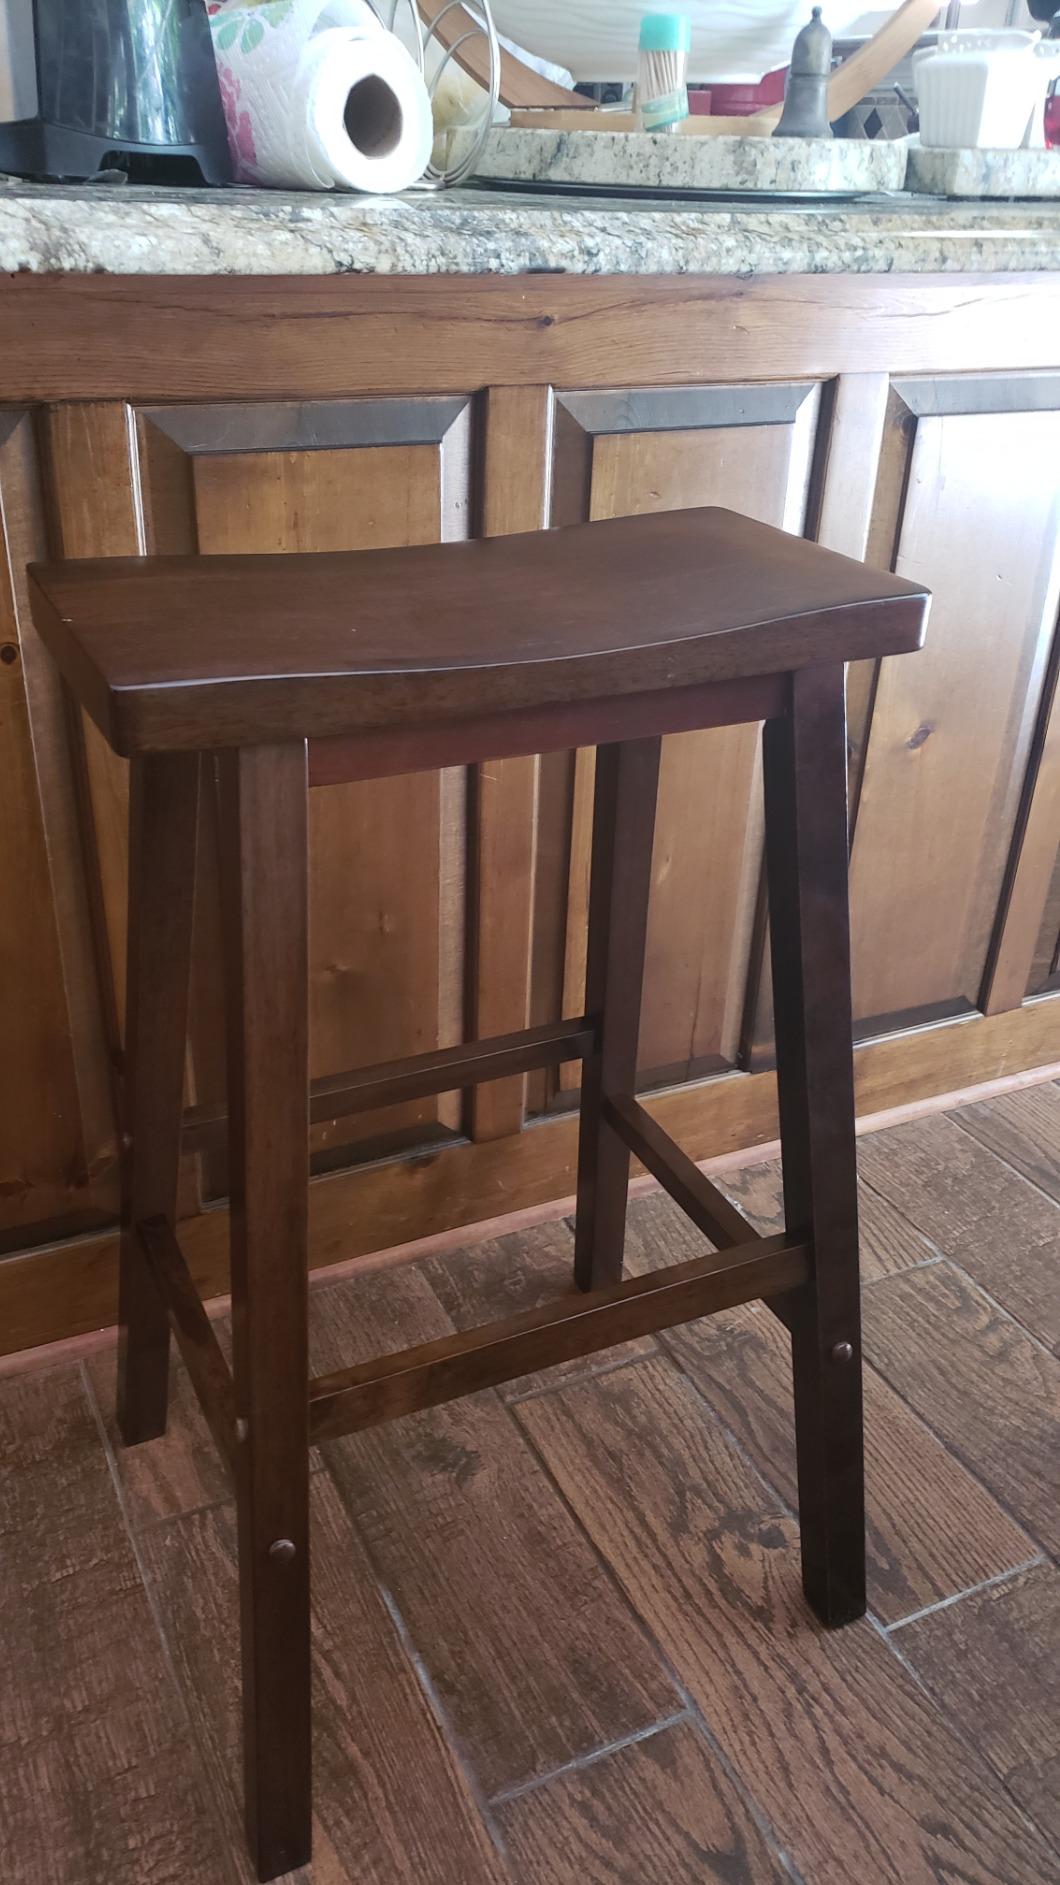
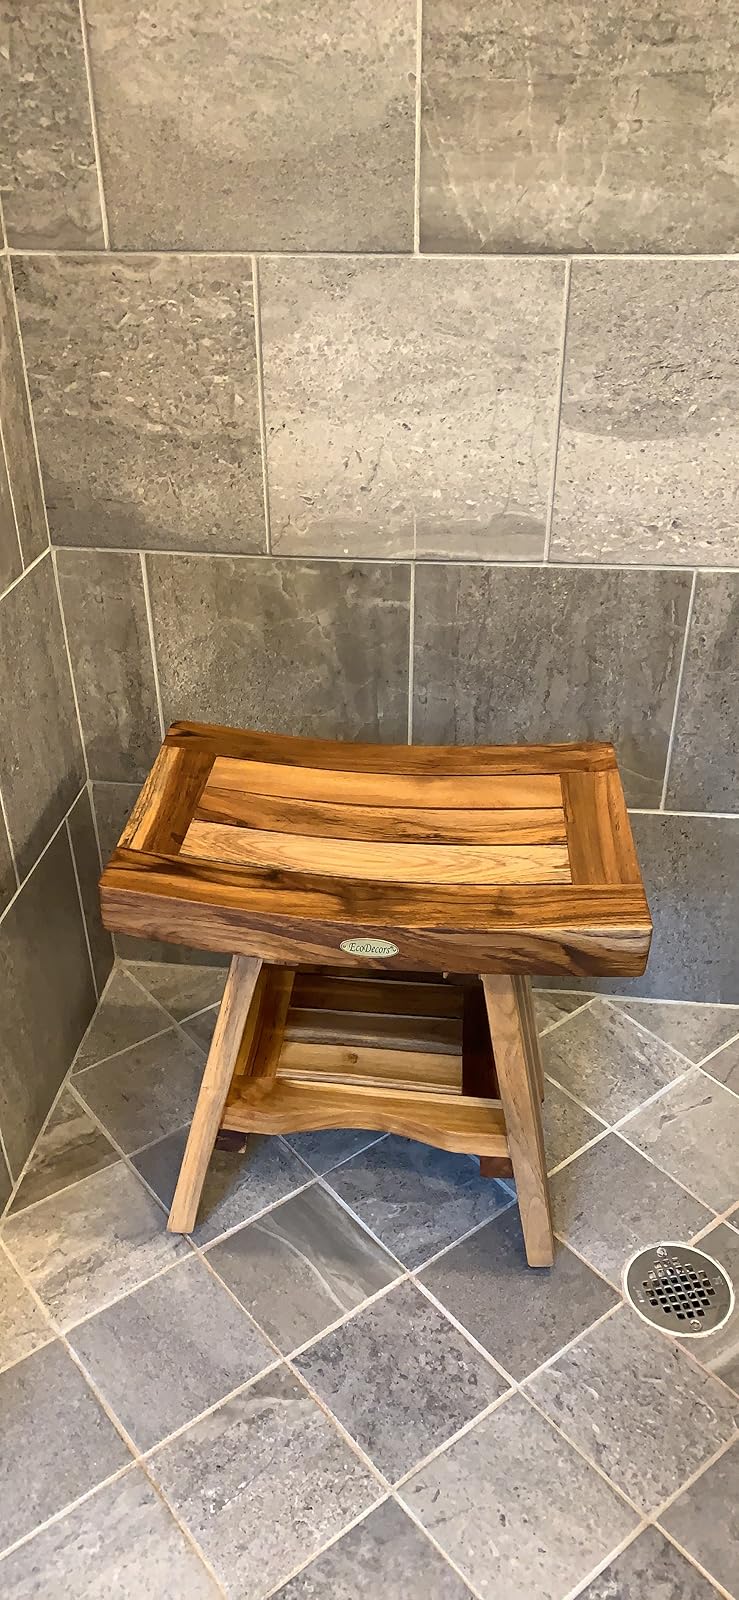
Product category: stool
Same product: no